Haverfordwest railway station

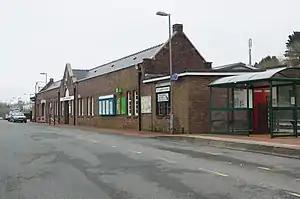
Haverfordwest railway station

Haverfordwest railway station serves the town of Haverfordwest in Pembrokeshire, Wales. It is west of Swansea on the Milford Haven branch of the West Wales line.